1st Battalion, Parachute Regiment

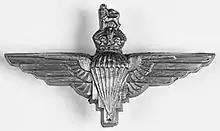
Cap badge of the Parachute Regiment

The 1st Battalion, Parachute Regiment (1 PARA), is a special forces battalion of the British Army's Parachute Regiment. Along with various other regiments and corps from across the British Armed Forces, it is part of Special Forces Support Group.